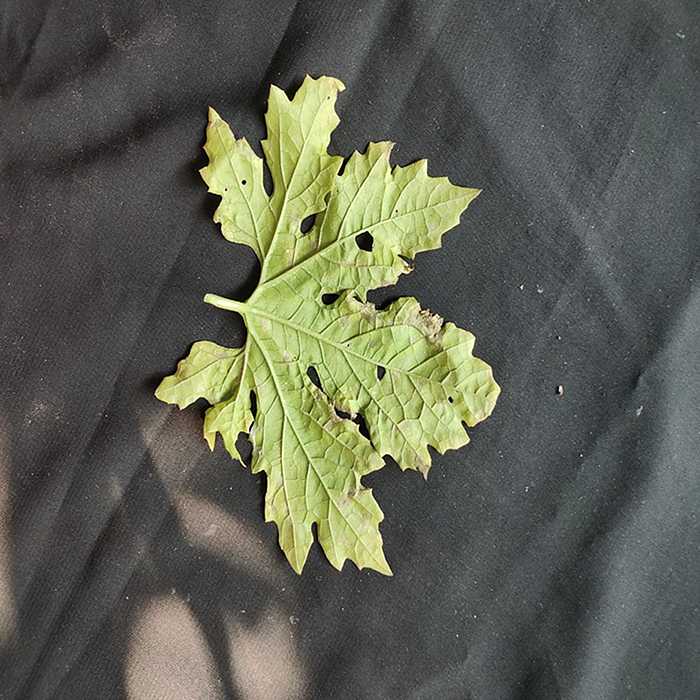
Plant: Bitter Gourd
Label: Downey mildew